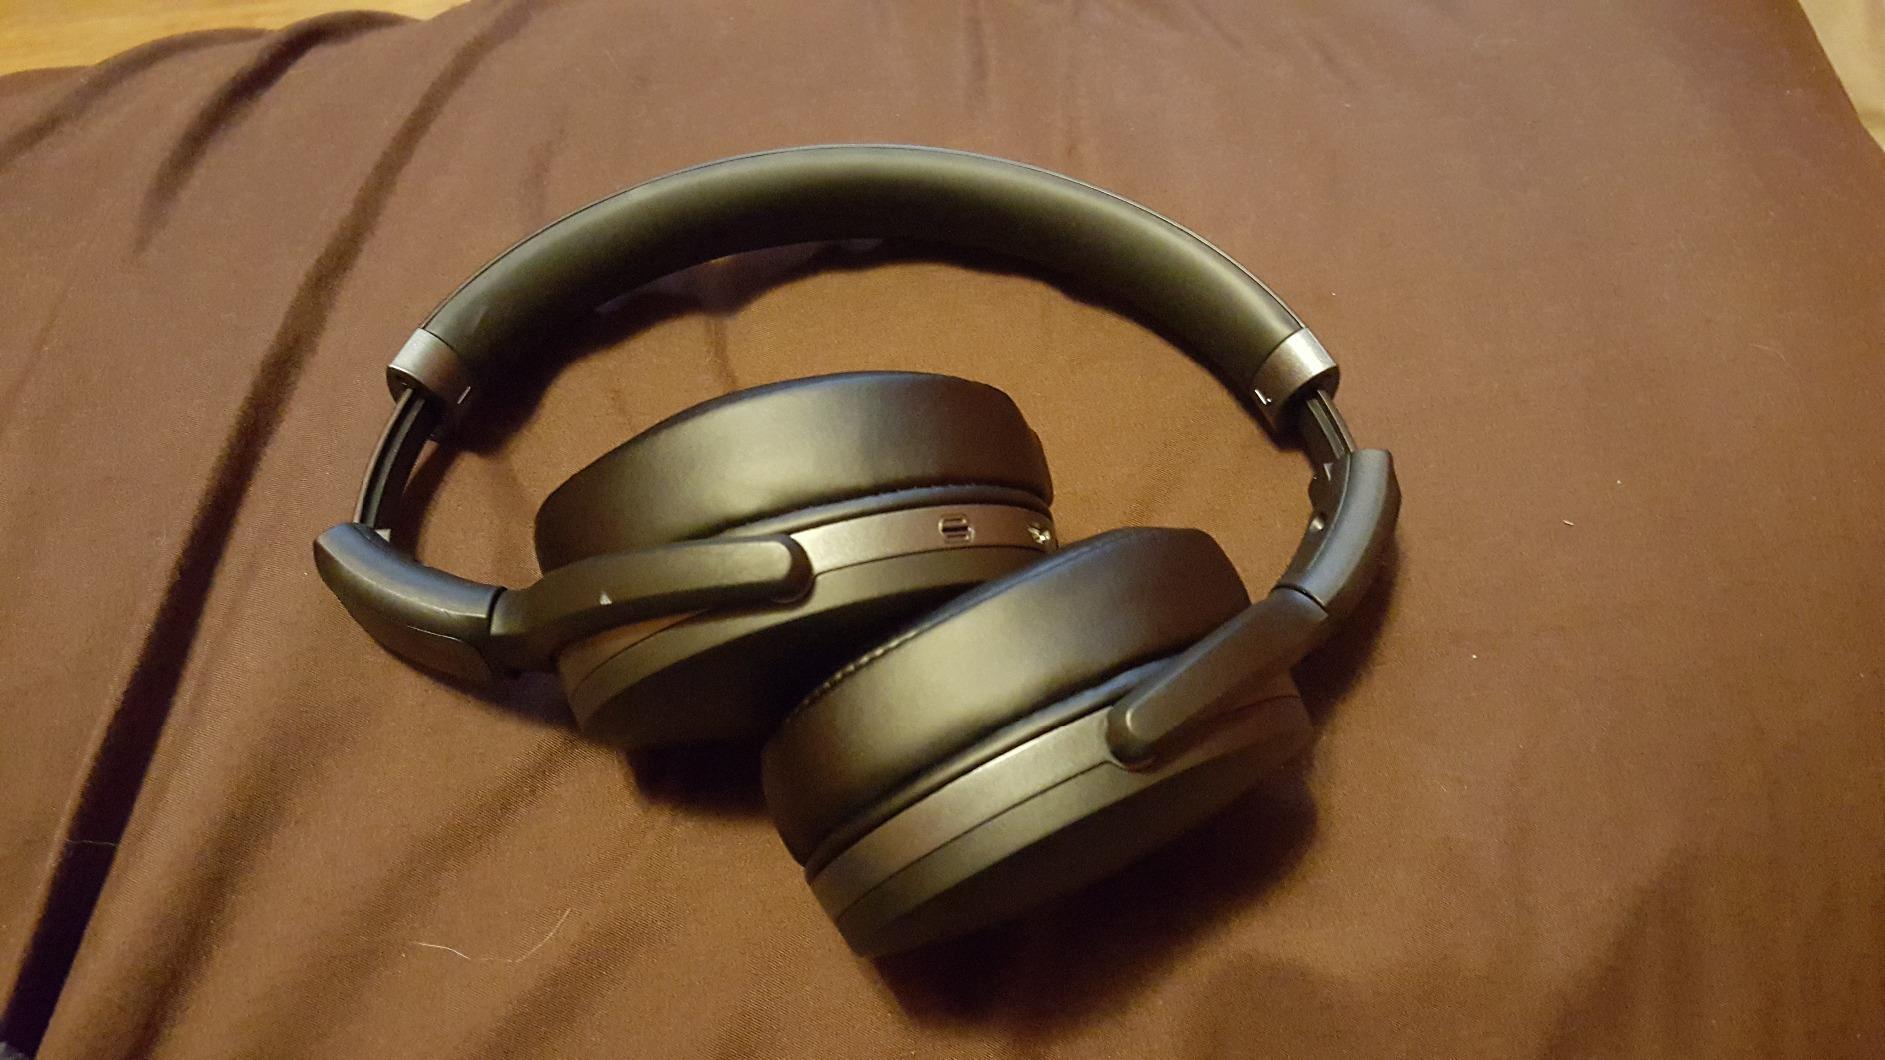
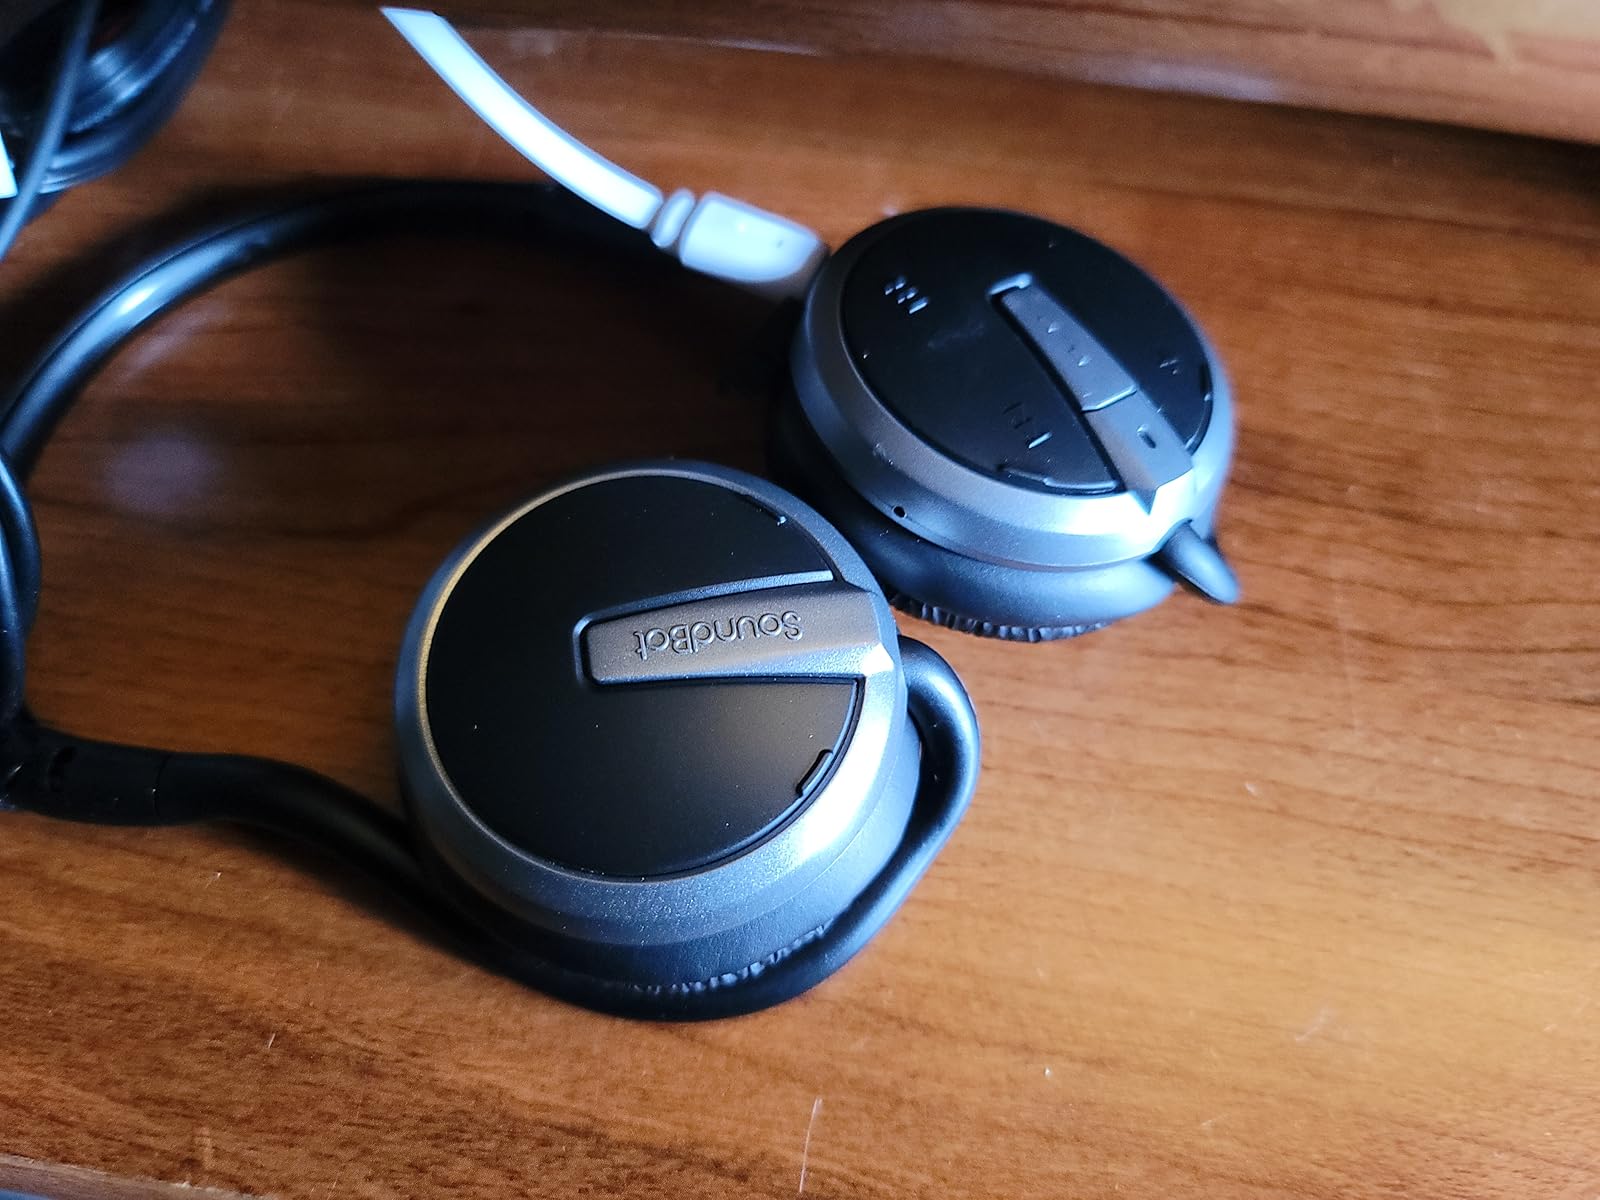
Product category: headphones
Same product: no